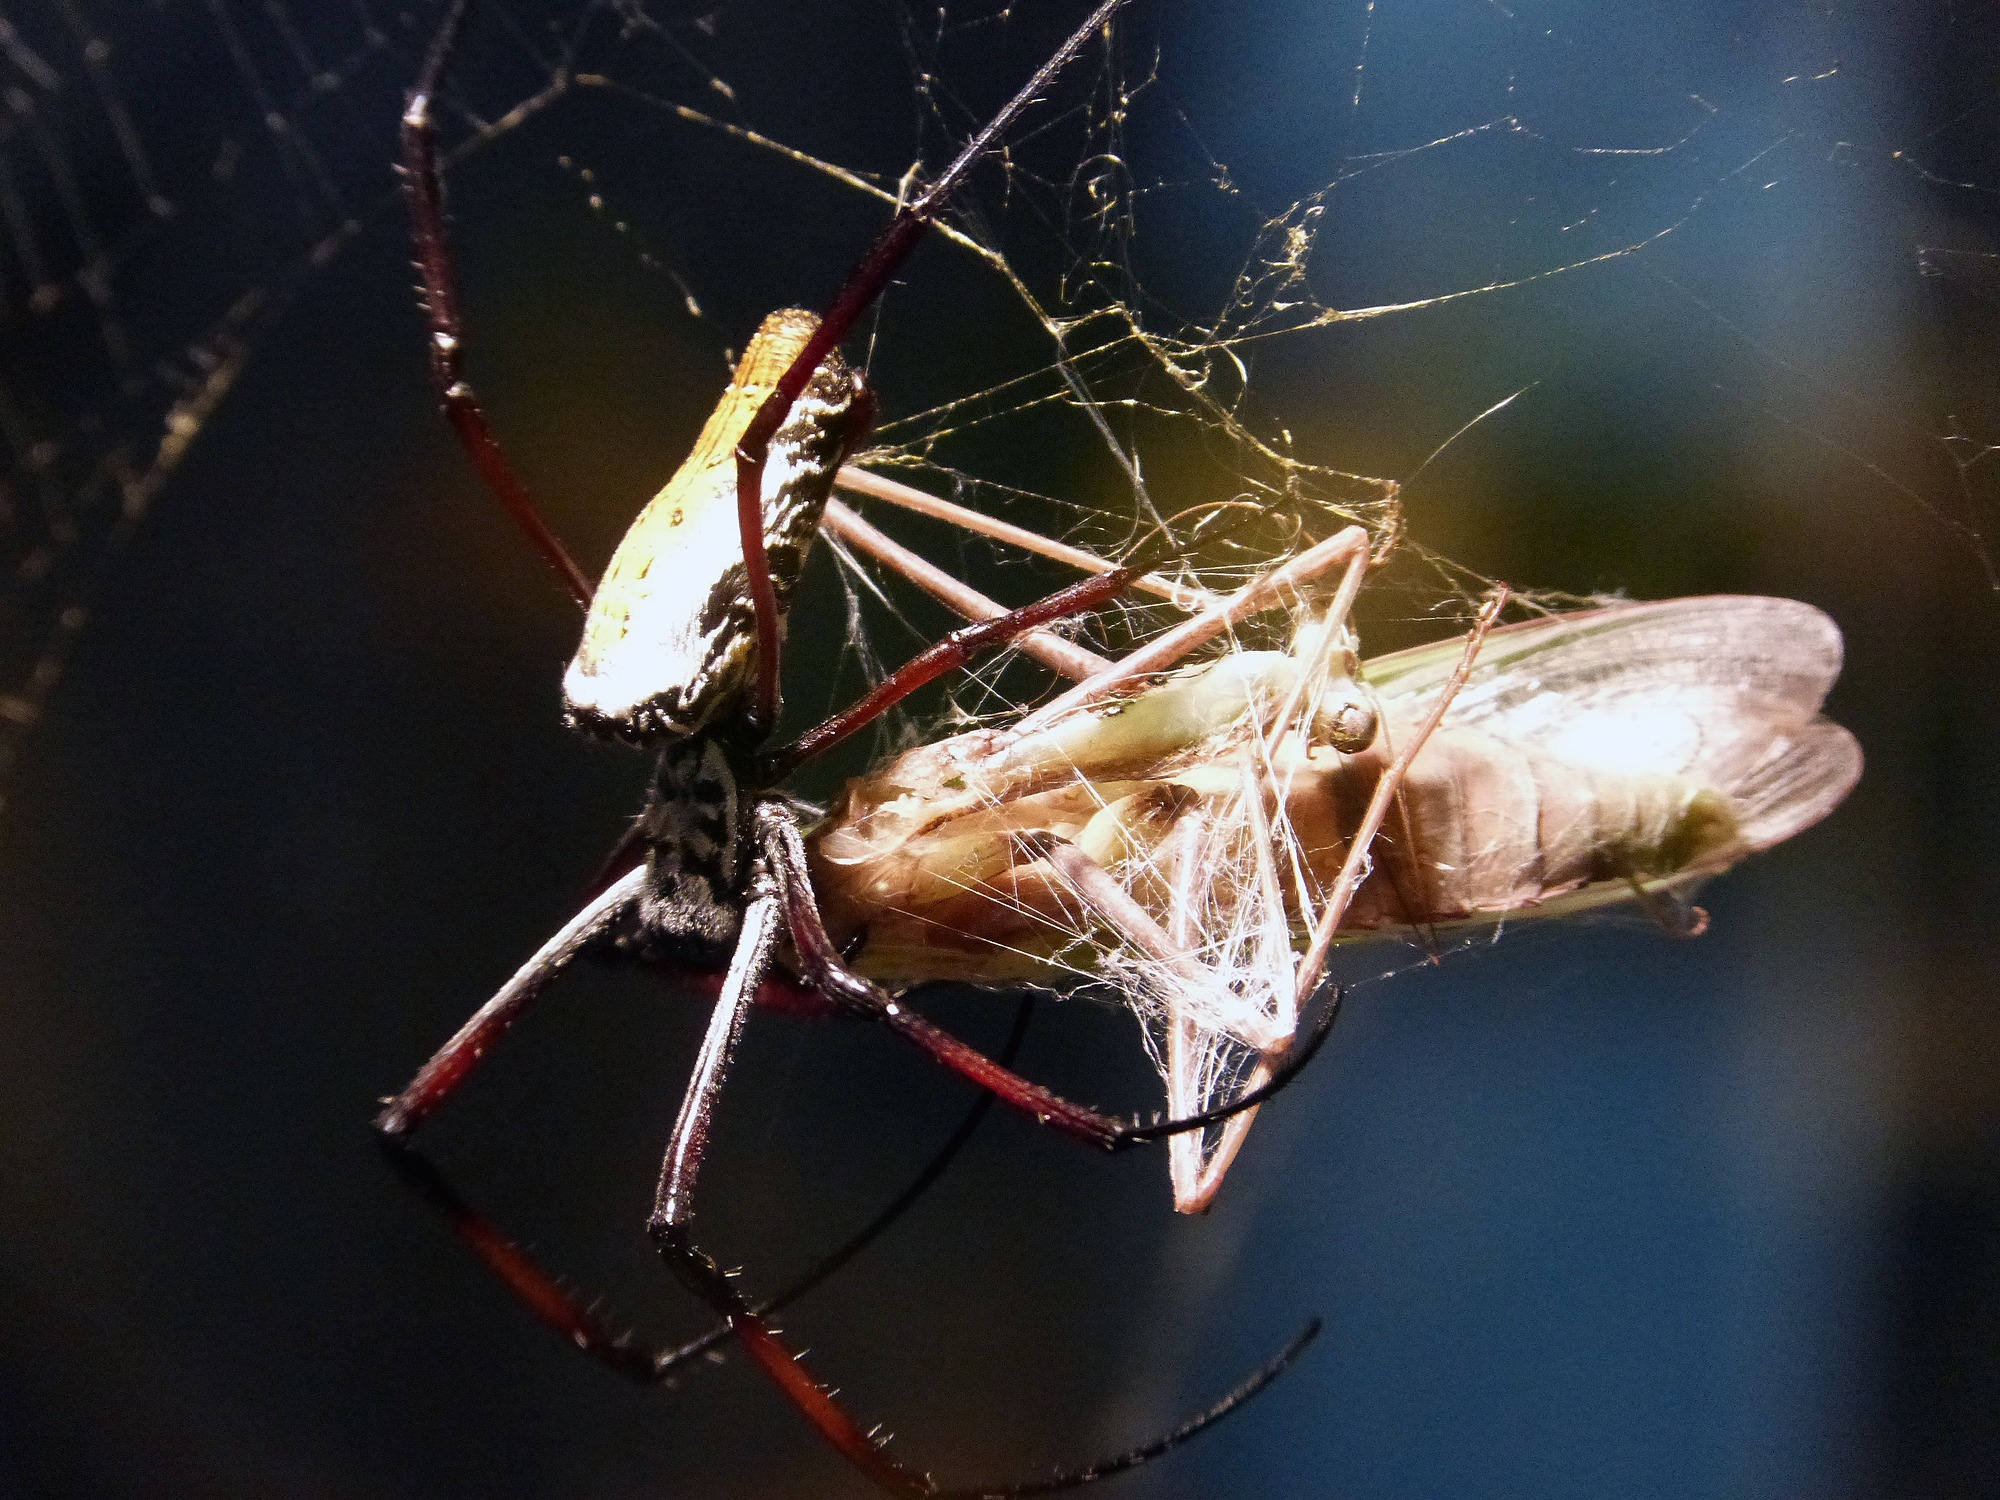
nature, photography, animal, insect, butterfly, predator, fauna, invertebrate, close up, spider, feeding, arachnid, macro photography, arthropod, european garden spider, arachne, araneus, orb weaver spider